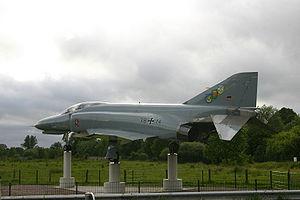
La base aérienne de Wittmundhafen est une base aérienne de la Luftwaffe située dans l'Arrondissement de Wittmund du Land de Basse-Saxe en Allemagne.